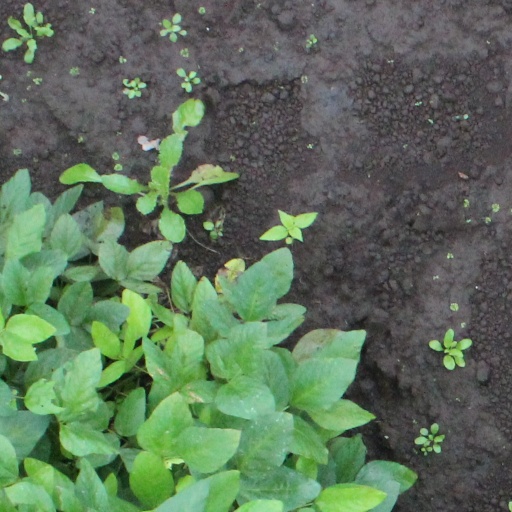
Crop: soybean